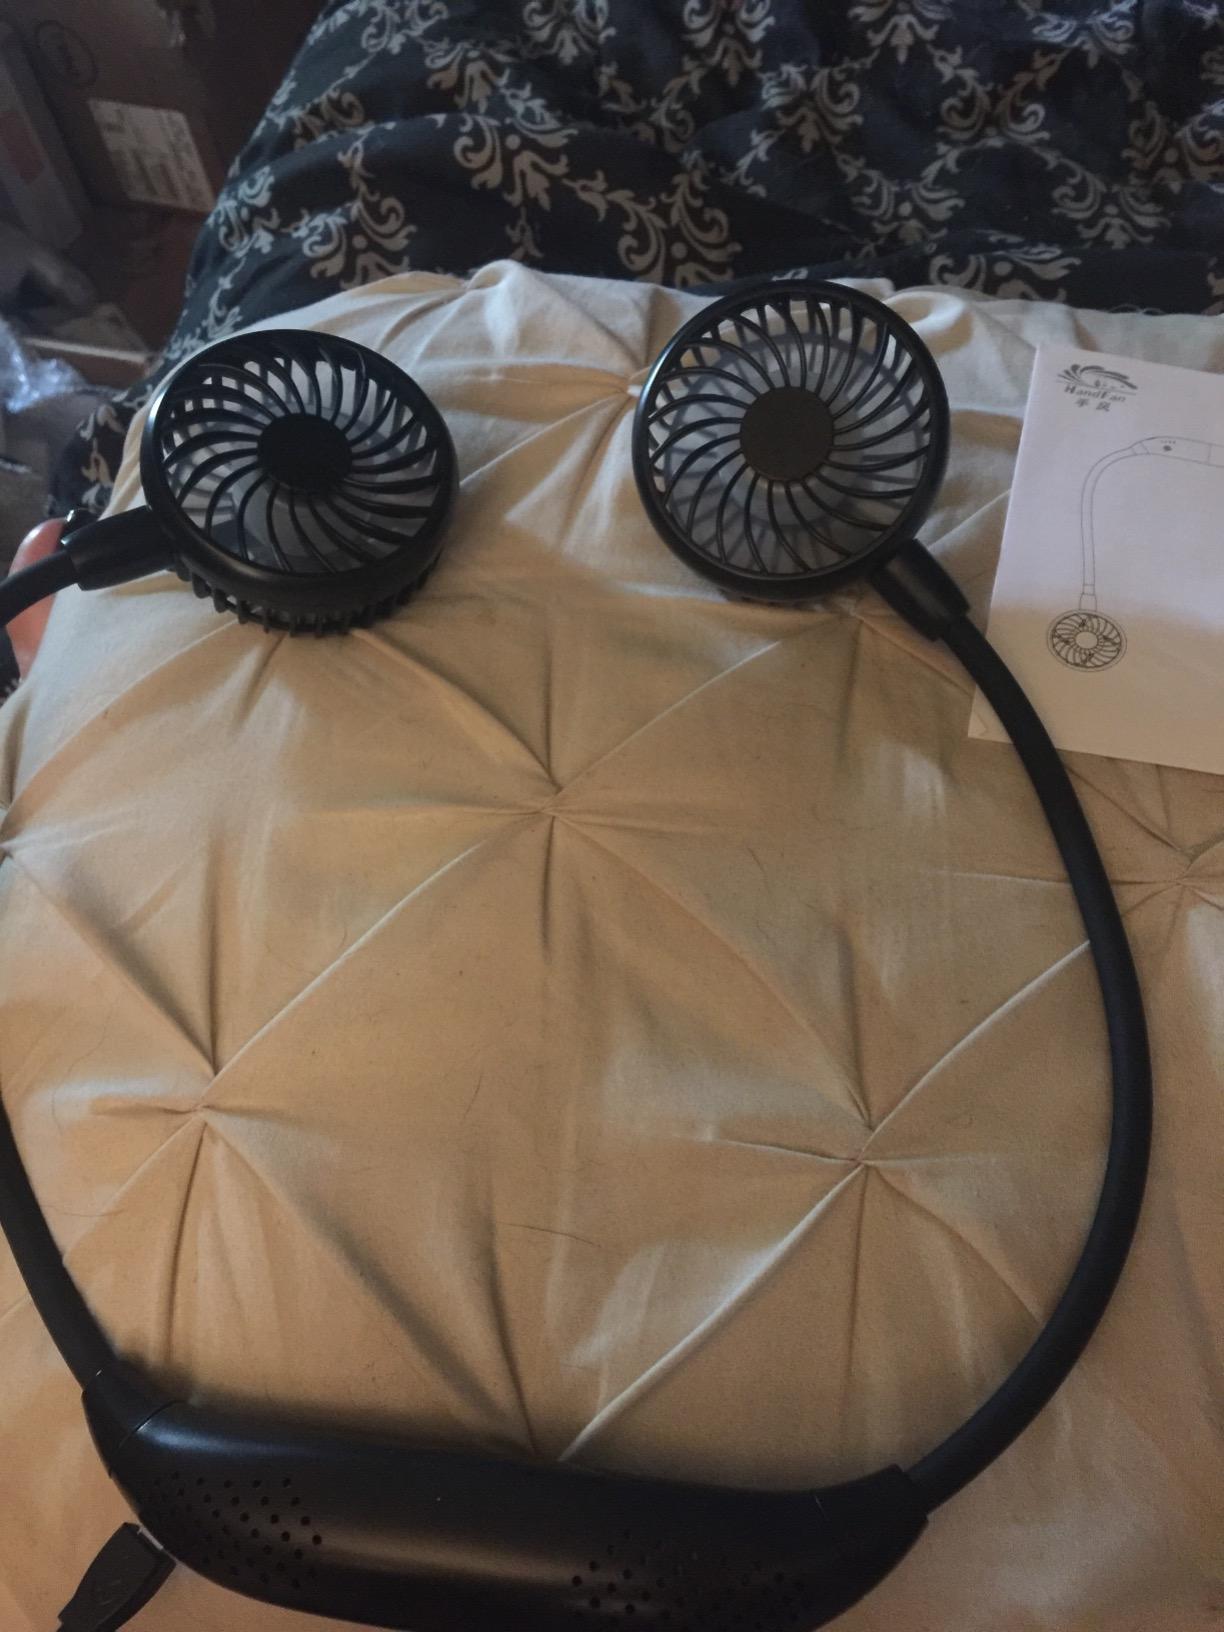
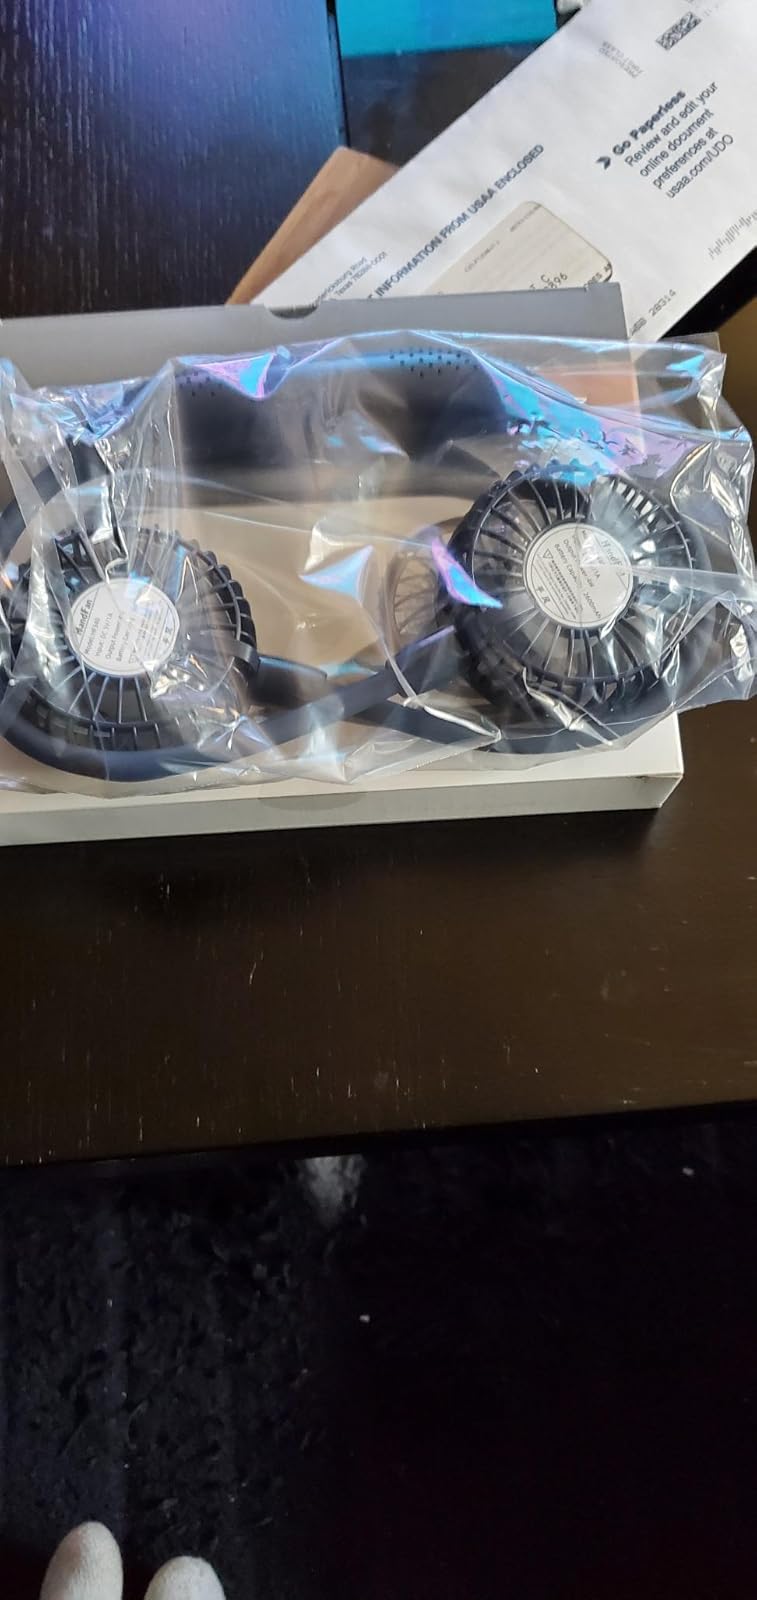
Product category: fan
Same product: no